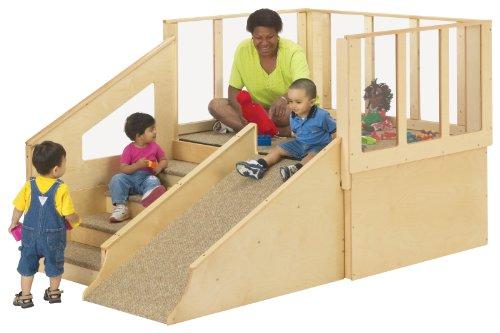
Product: Jonti-Craft 9751JC Tiny Tots Loft, 12-24 Months Without Bins
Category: Toys & Games | Baby & Toddler Toys
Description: Ready-to-assemble.
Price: $2,299.99
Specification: ASIN:B000RU2U1K|ShippingWeight:387pounds(Viewshippingratesandpolicies)|DateFirstAvailable:November9,2007